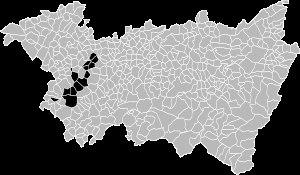
Le bassin houiller keupérien des Vosges fait partie des bassins houillers des Vosges et du Jura. Il est exploité par des mines de houille entre le début du XIXᵉ siècle et le milieu du XXᵉ siècle dans les environs de la ville de Vittel, dans l'ouest du département des Vosges, dans l'est de la France. Le sel gemme, la pyrite et le gypse sont d'autres ressources tirées du même étage géologique.